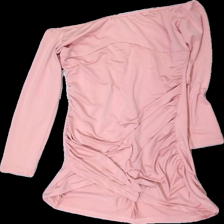
View: front
Type: Dress
Category: Ladies
Brand: Not in the list
Colors: Pink
Material: 100% Polyester
Cut: Tight
Size: M
Season: All
Price range: 50-100
Recommended usage: Reuse